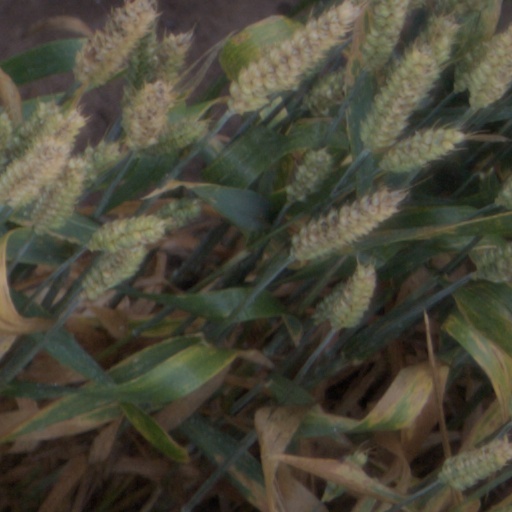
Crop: wheat